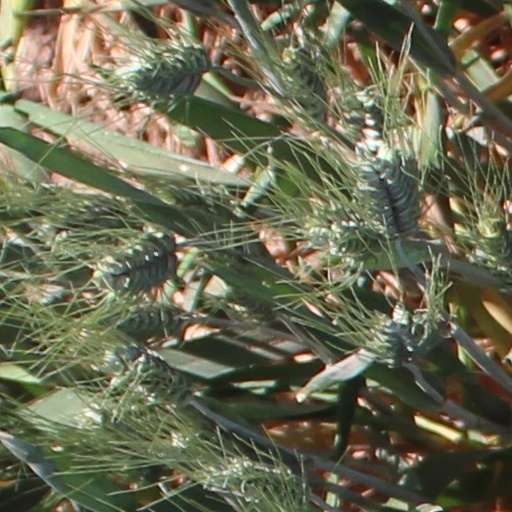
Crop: wheat